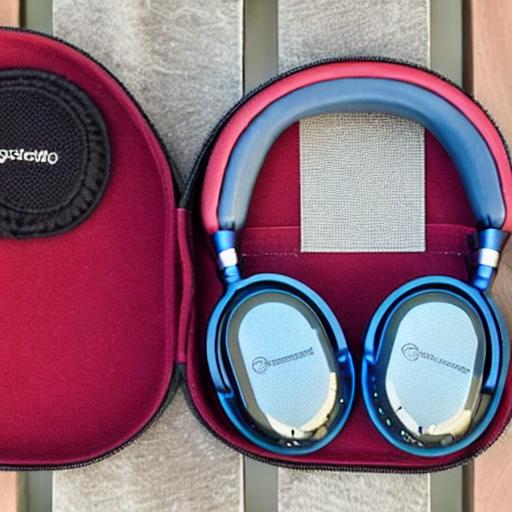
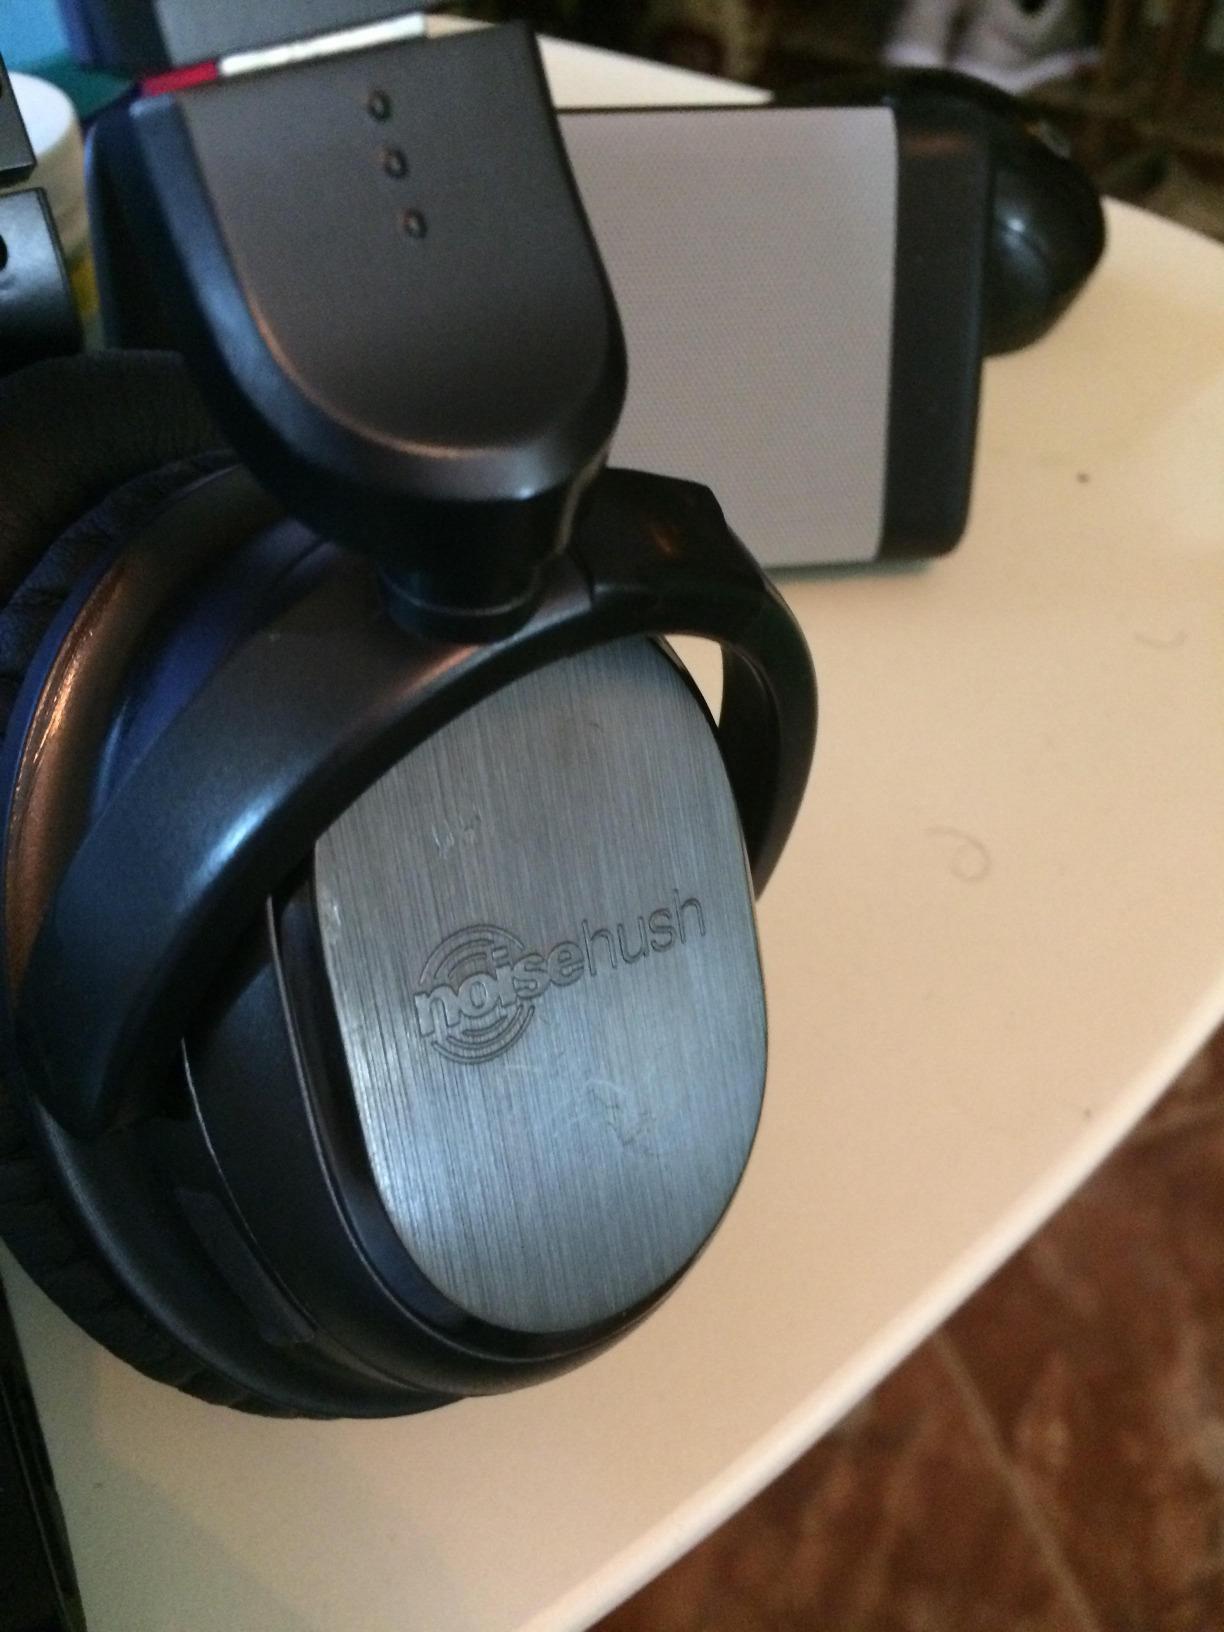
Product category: headphones
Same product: no